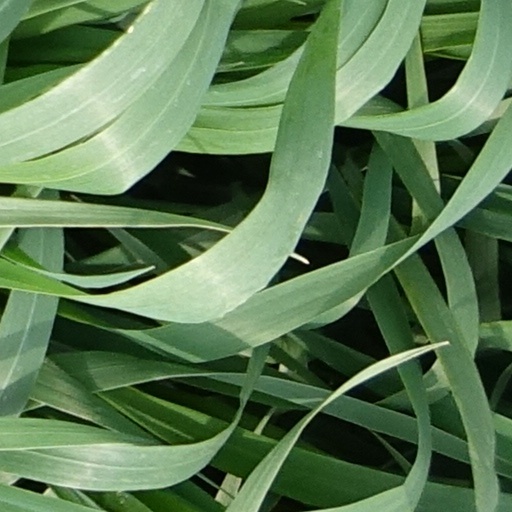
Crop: wheat